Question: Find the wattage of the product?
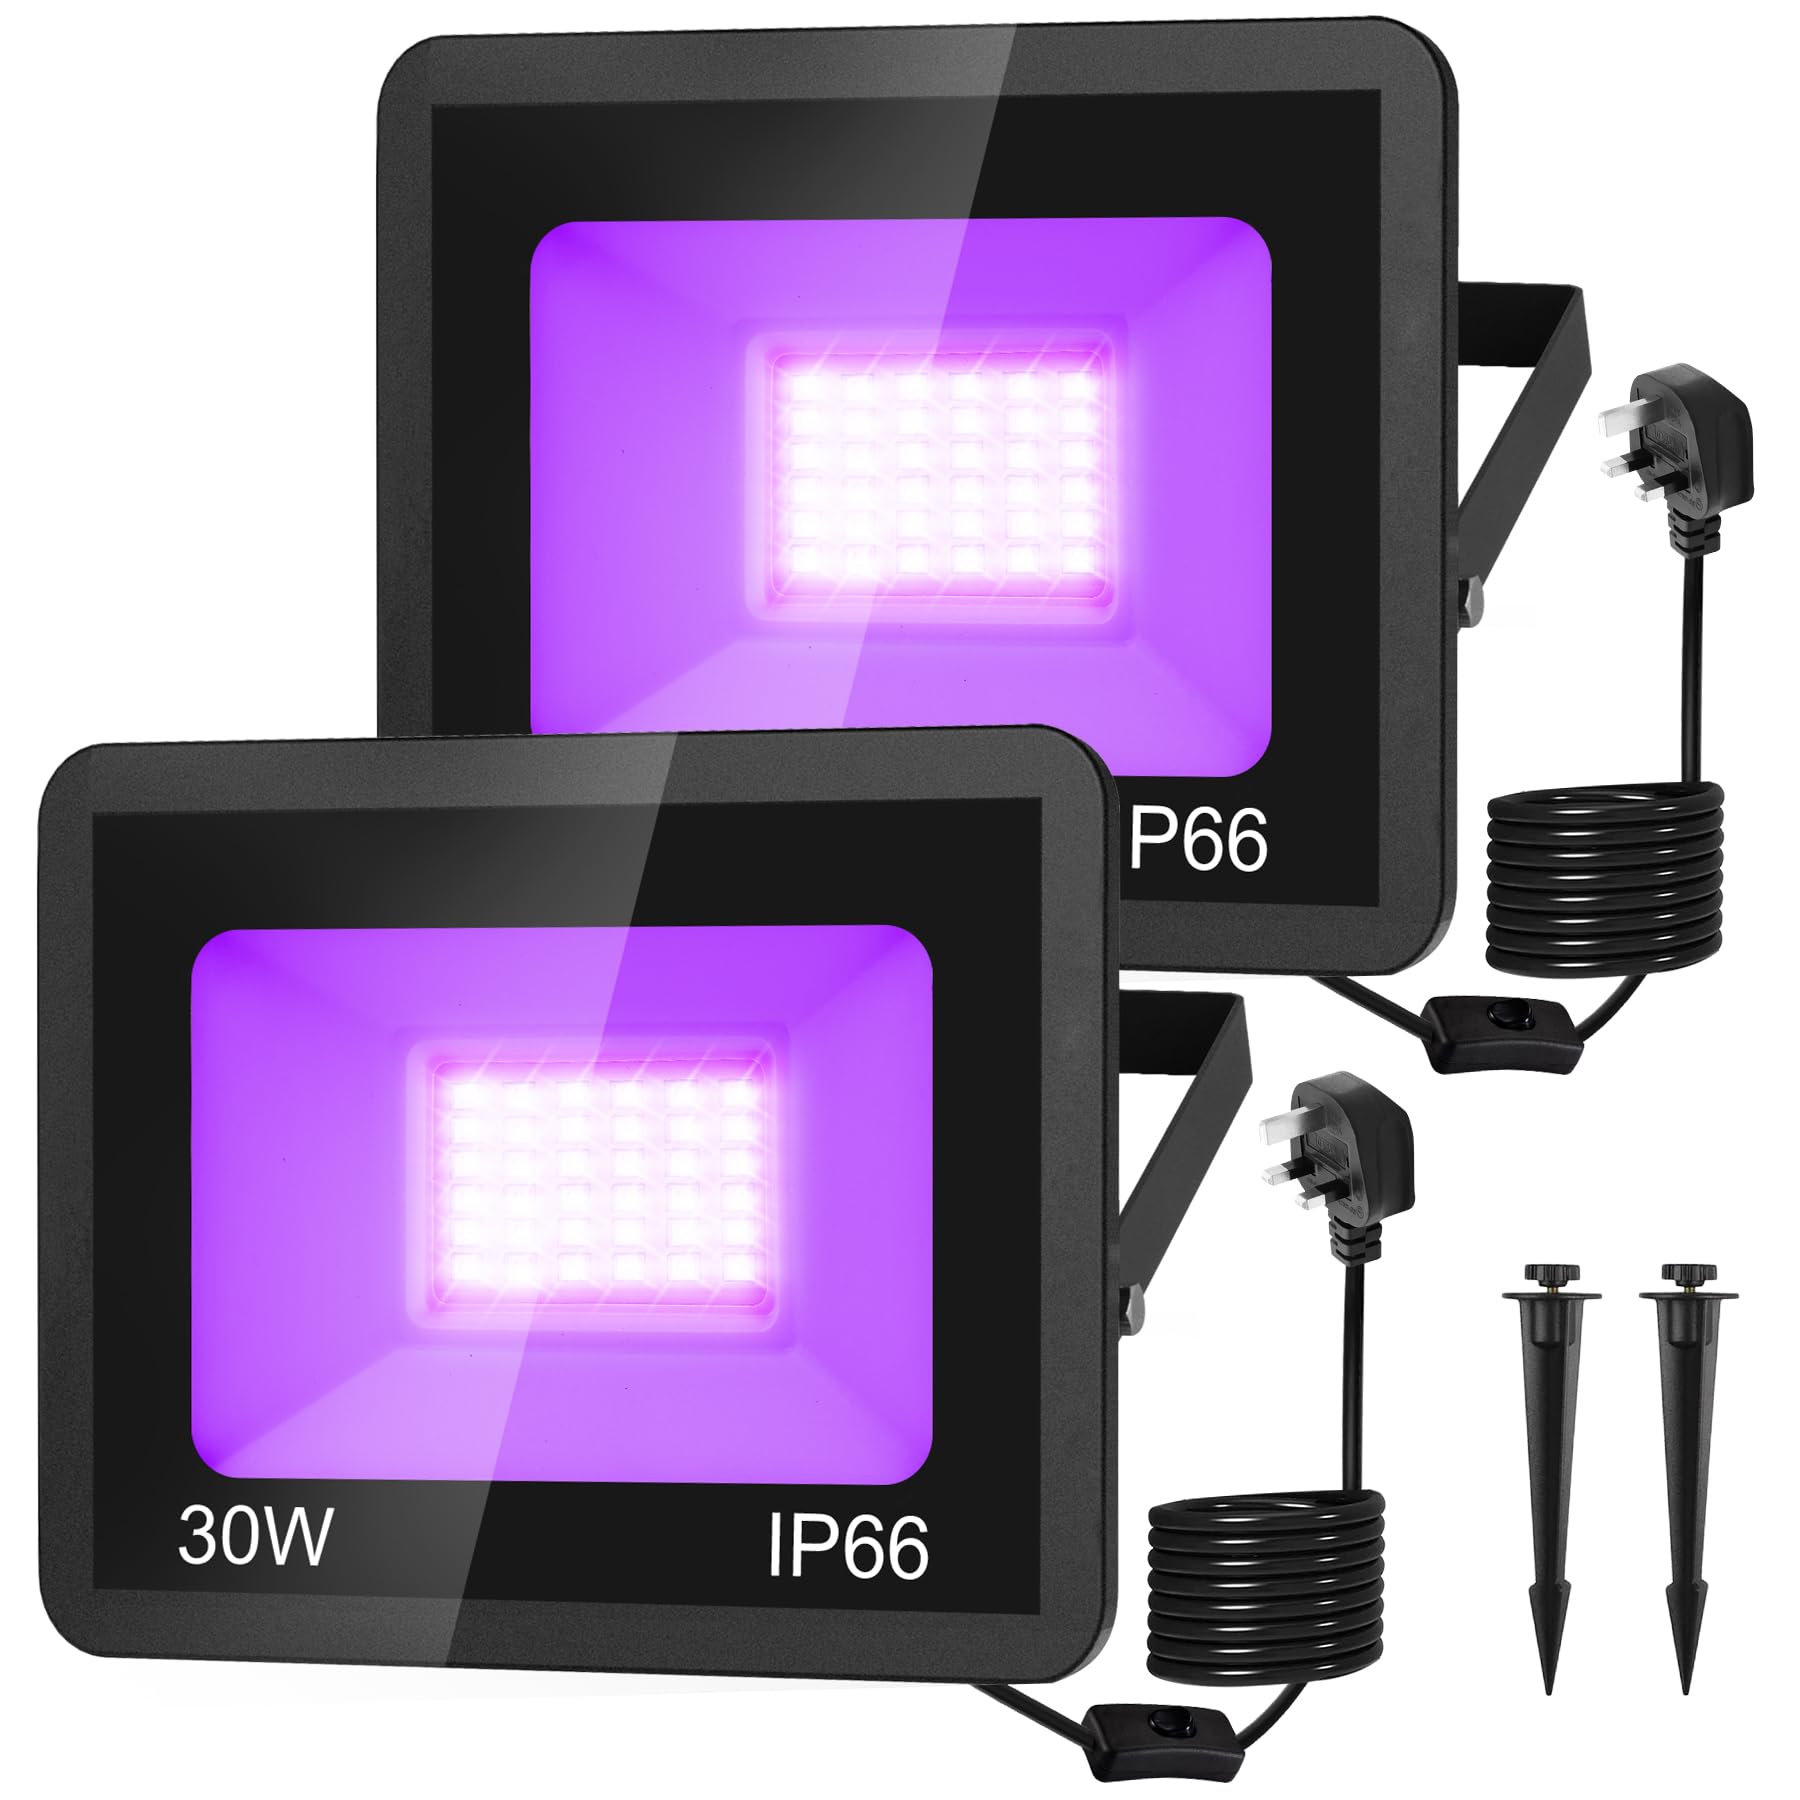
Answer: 30.0 watt